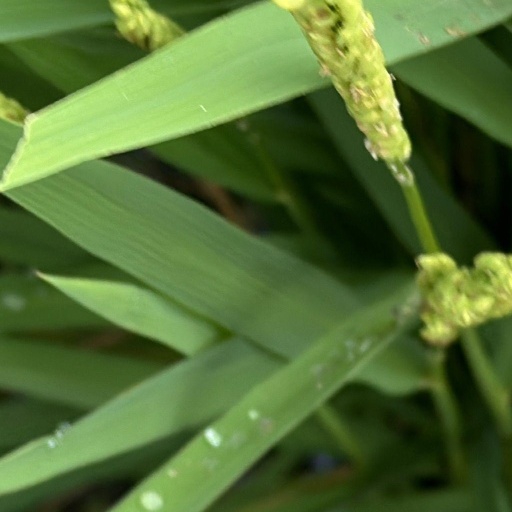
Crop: rice